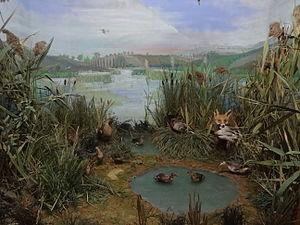
Falticeni musee mihai bacescu 34
Fălticeni est une ville du județ de Suceava, Moldavie, située dans le nord-est de la Roumanie. En 2011, elle comptait 25 723 habitants.